Albert Weinert

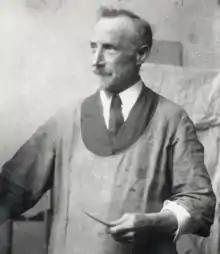

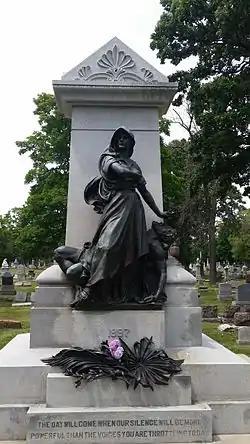
Weinert's 1893 "Haymarket Martyrs' Monument", Forest Home Cemetery, Forest Park, Illinois

Born in Leipzig, Kingdom of Saxony, Weinert attended the Royal Academy of Art and Applied Art there and then the Académie Royale des Beaux-Arts in Brussels, Belgium.